County Route 111 (Suffolk County, New York)

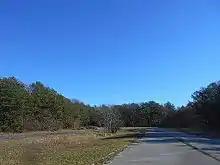
Abandoned stub at a frontage road for NY 27 for a CR 111 extension to Westhampton Beach

Continuing southeast from the existing highway's southeastern end at the interchange with NY 27, CR 111 was to run southeast across the Pine Barrens. It would run roughly parallel to CR 71 (Old Country Road) before intersecting with it at the Montauk Branch of the Long Island Rail Road. It was then intended to replace CR 71 as it crossed Montauk Highway and headed through the village of Westhampton Beach towards the Atlantic Ocean coastline.